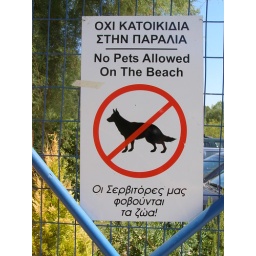
A funny sign in a beach bar. &amp;quot;No pets allowed on the beach. Our waitresses afraid of them&amp;quot;